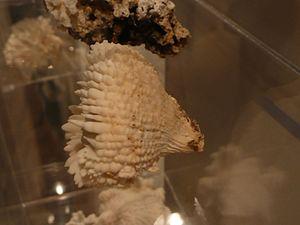
Cynarina lacrymalis est une espèce de scléractiniaires.